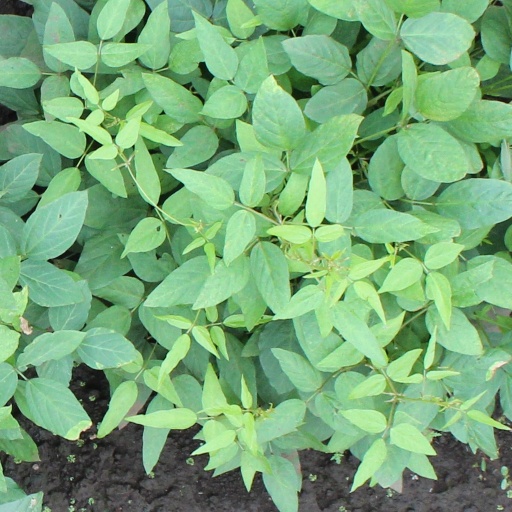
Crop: soybean